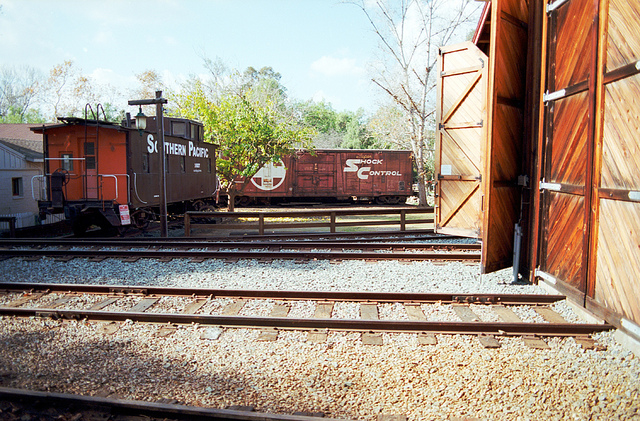
user: Given an image and a question. Answer the question in a short answer. Question: What is the childrens show that stars one of these? Short Answer:
assistant: thomas tank engine